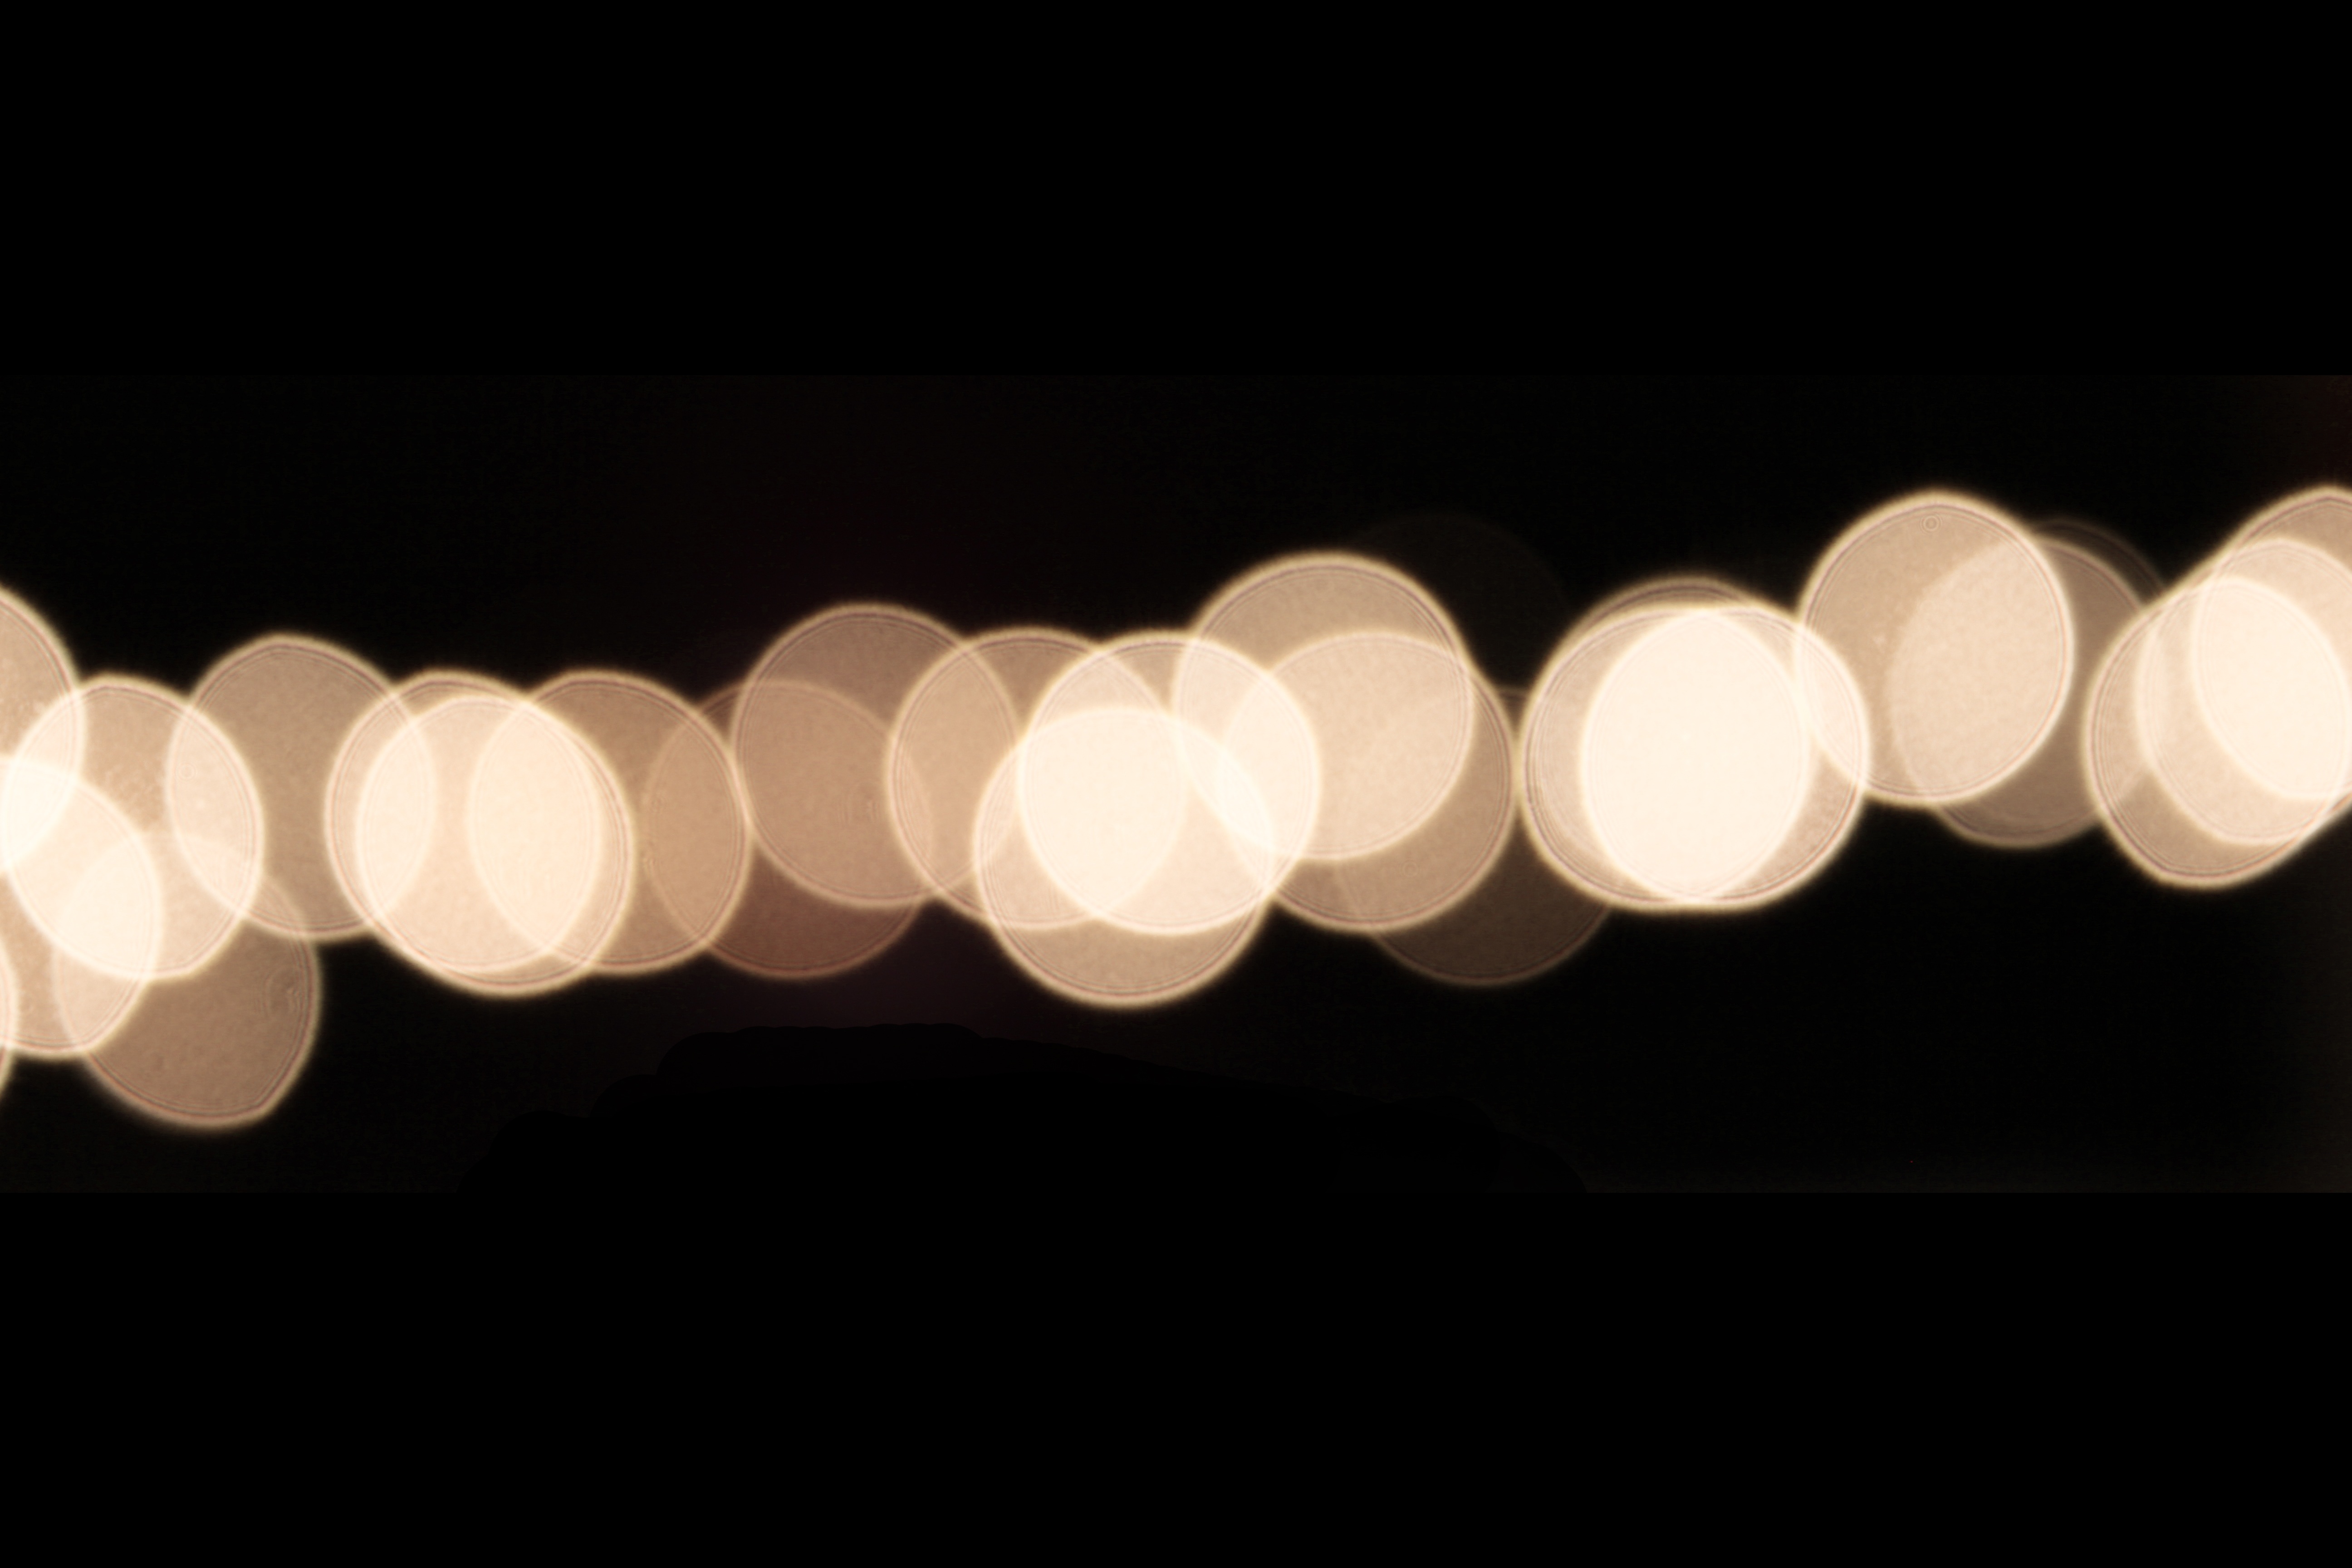
light, bokeh, blur, white, lighting, circle, jewellery, font, lights, light fixture, shape, fashion accessory